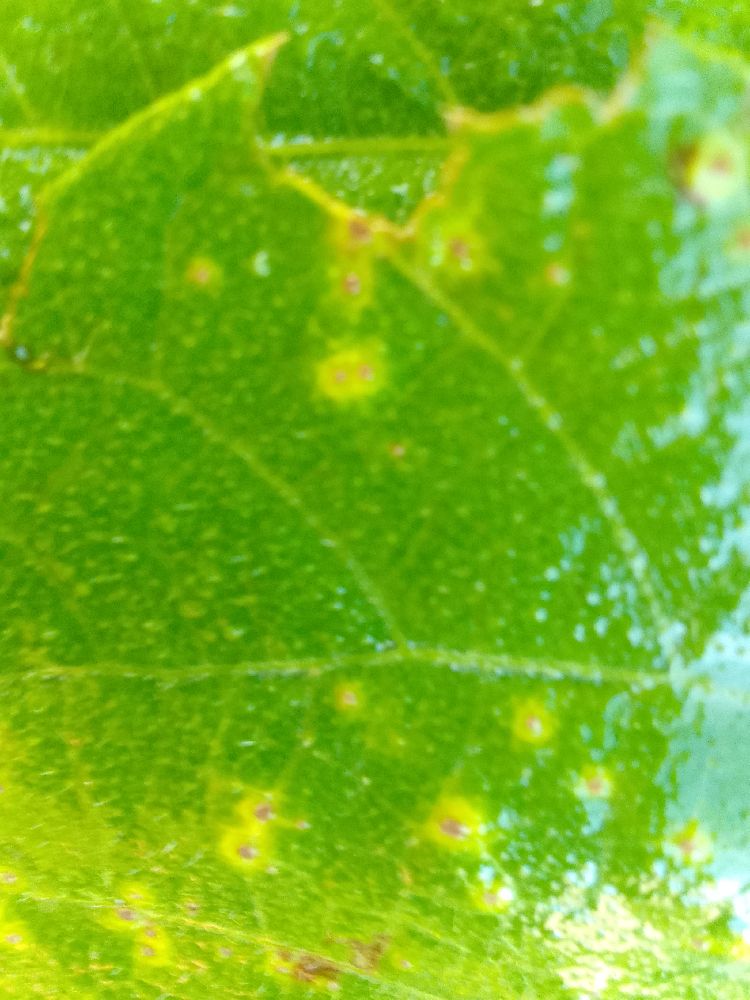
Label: rust